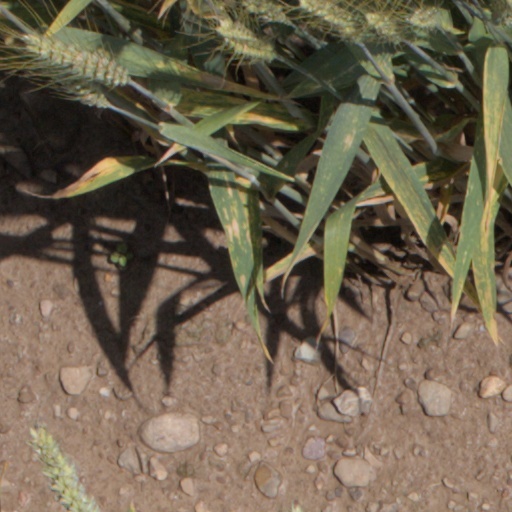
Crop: wheat